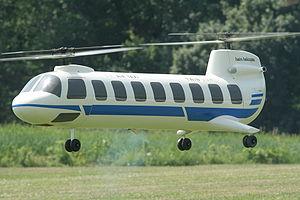
Hélicoptère radiocommandé à deux rotors en tandem.
Un hélicoptère radiocommandé est un modèle réduit d'aéronef dont les caractéristiques sont différentes d'un avion radiocommandé du fait de différences de construction, d'aérodynamique et d'expériences de vol.
Le rotor contrarotatif est un type de rotor principal d'hélicoptère.